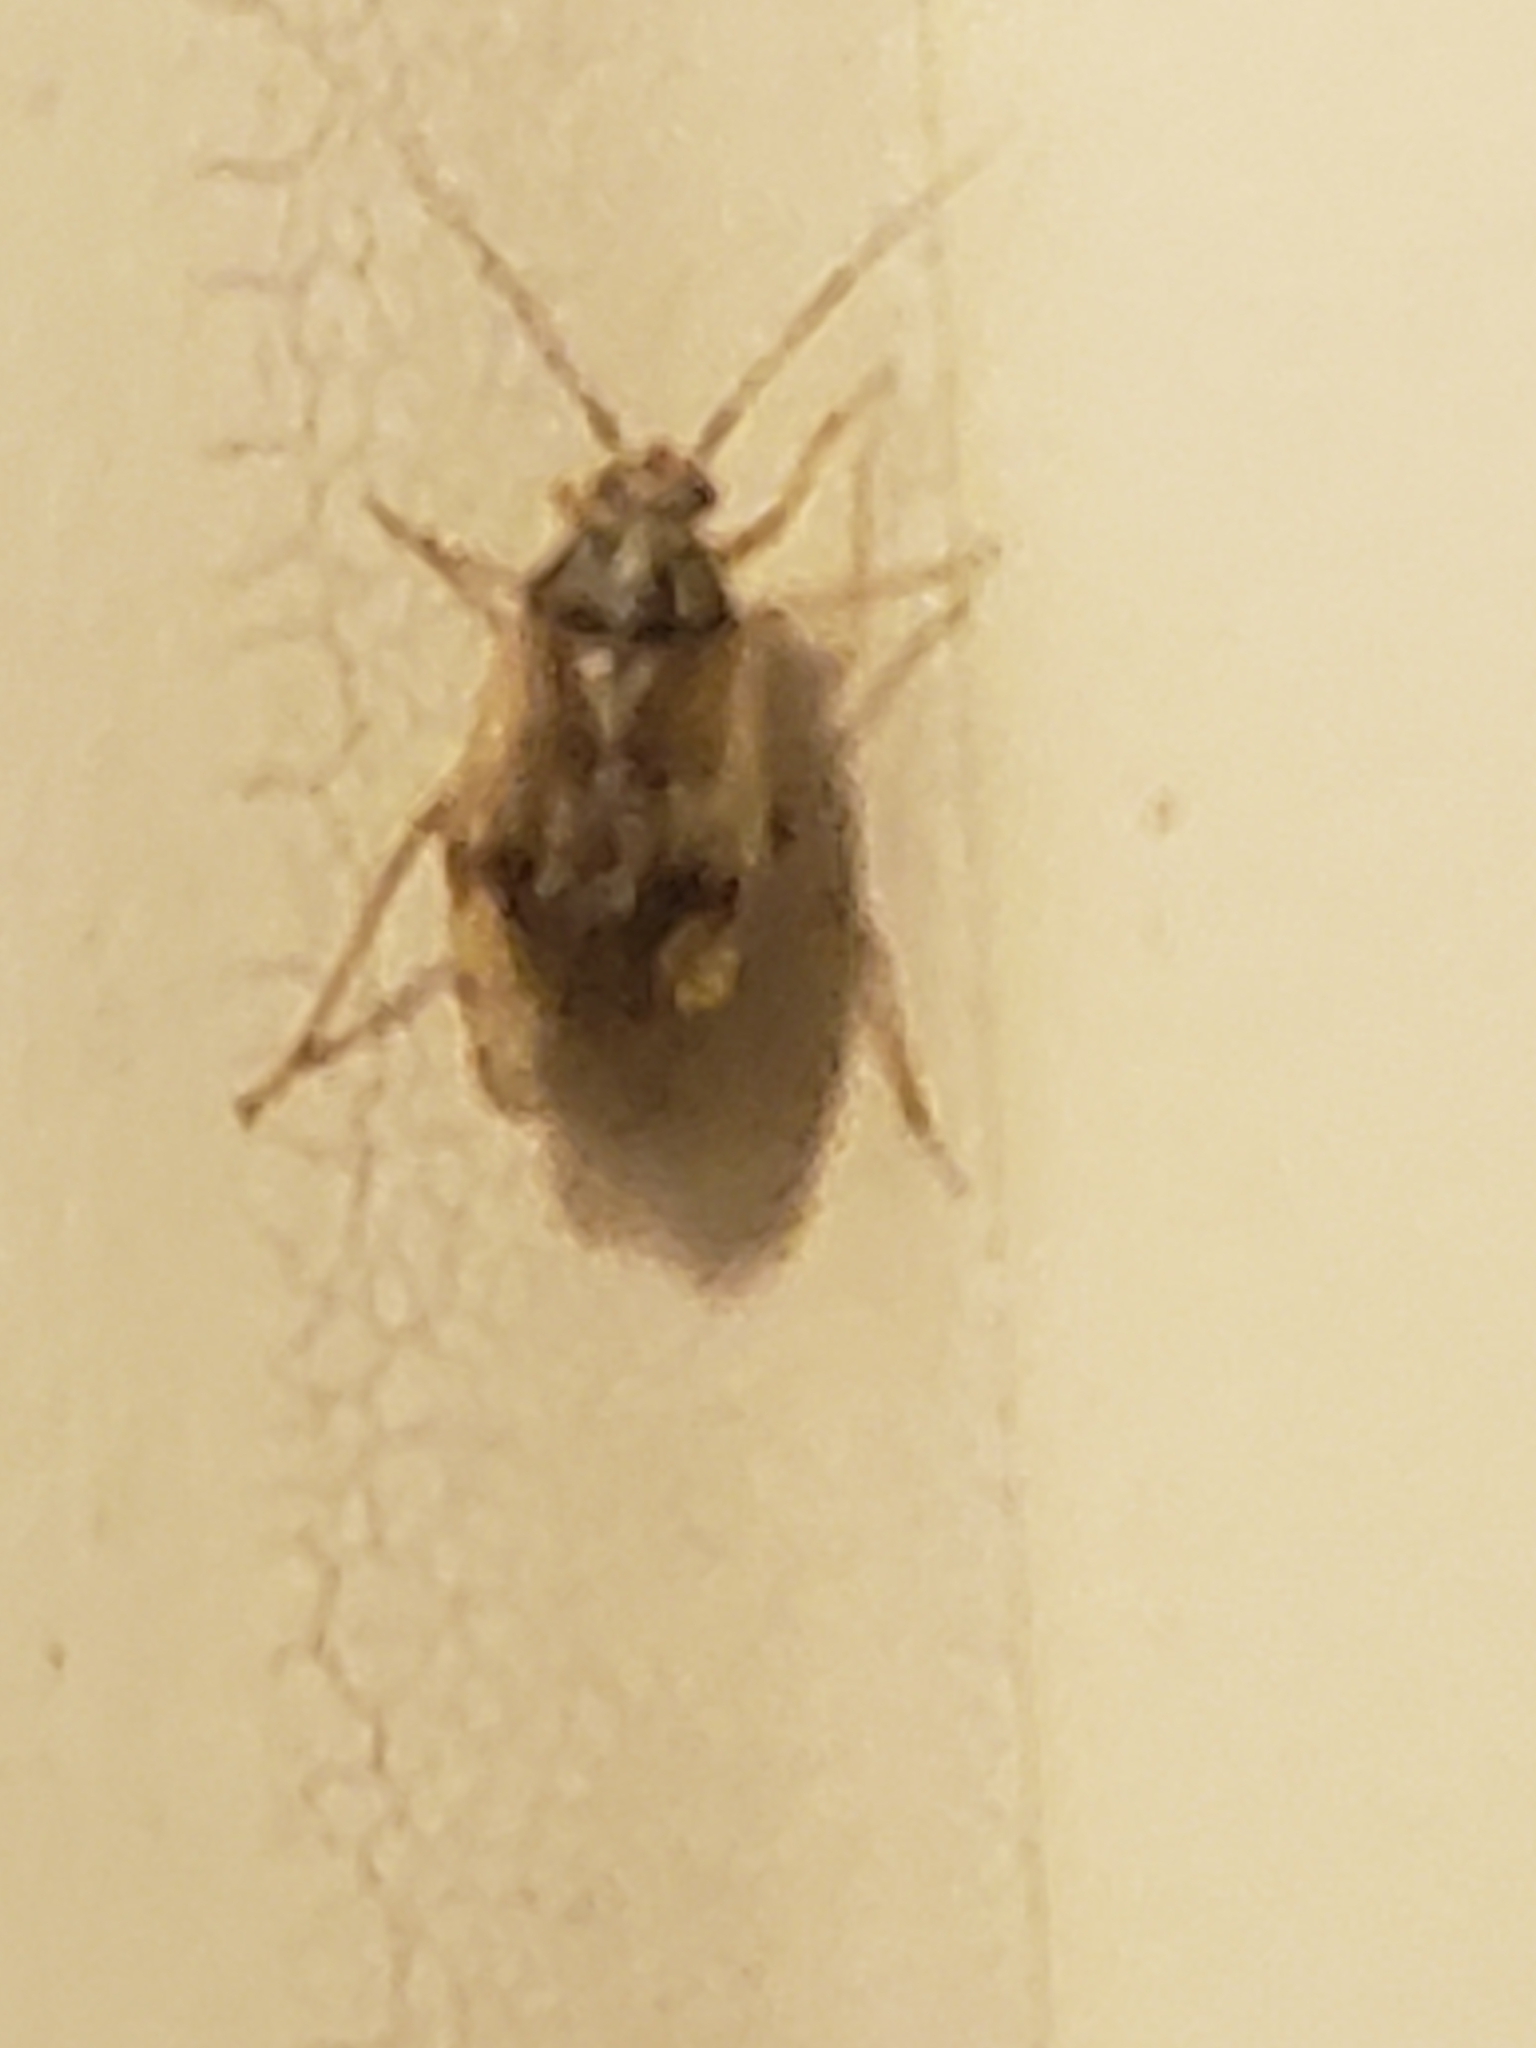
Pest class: lygus_bug